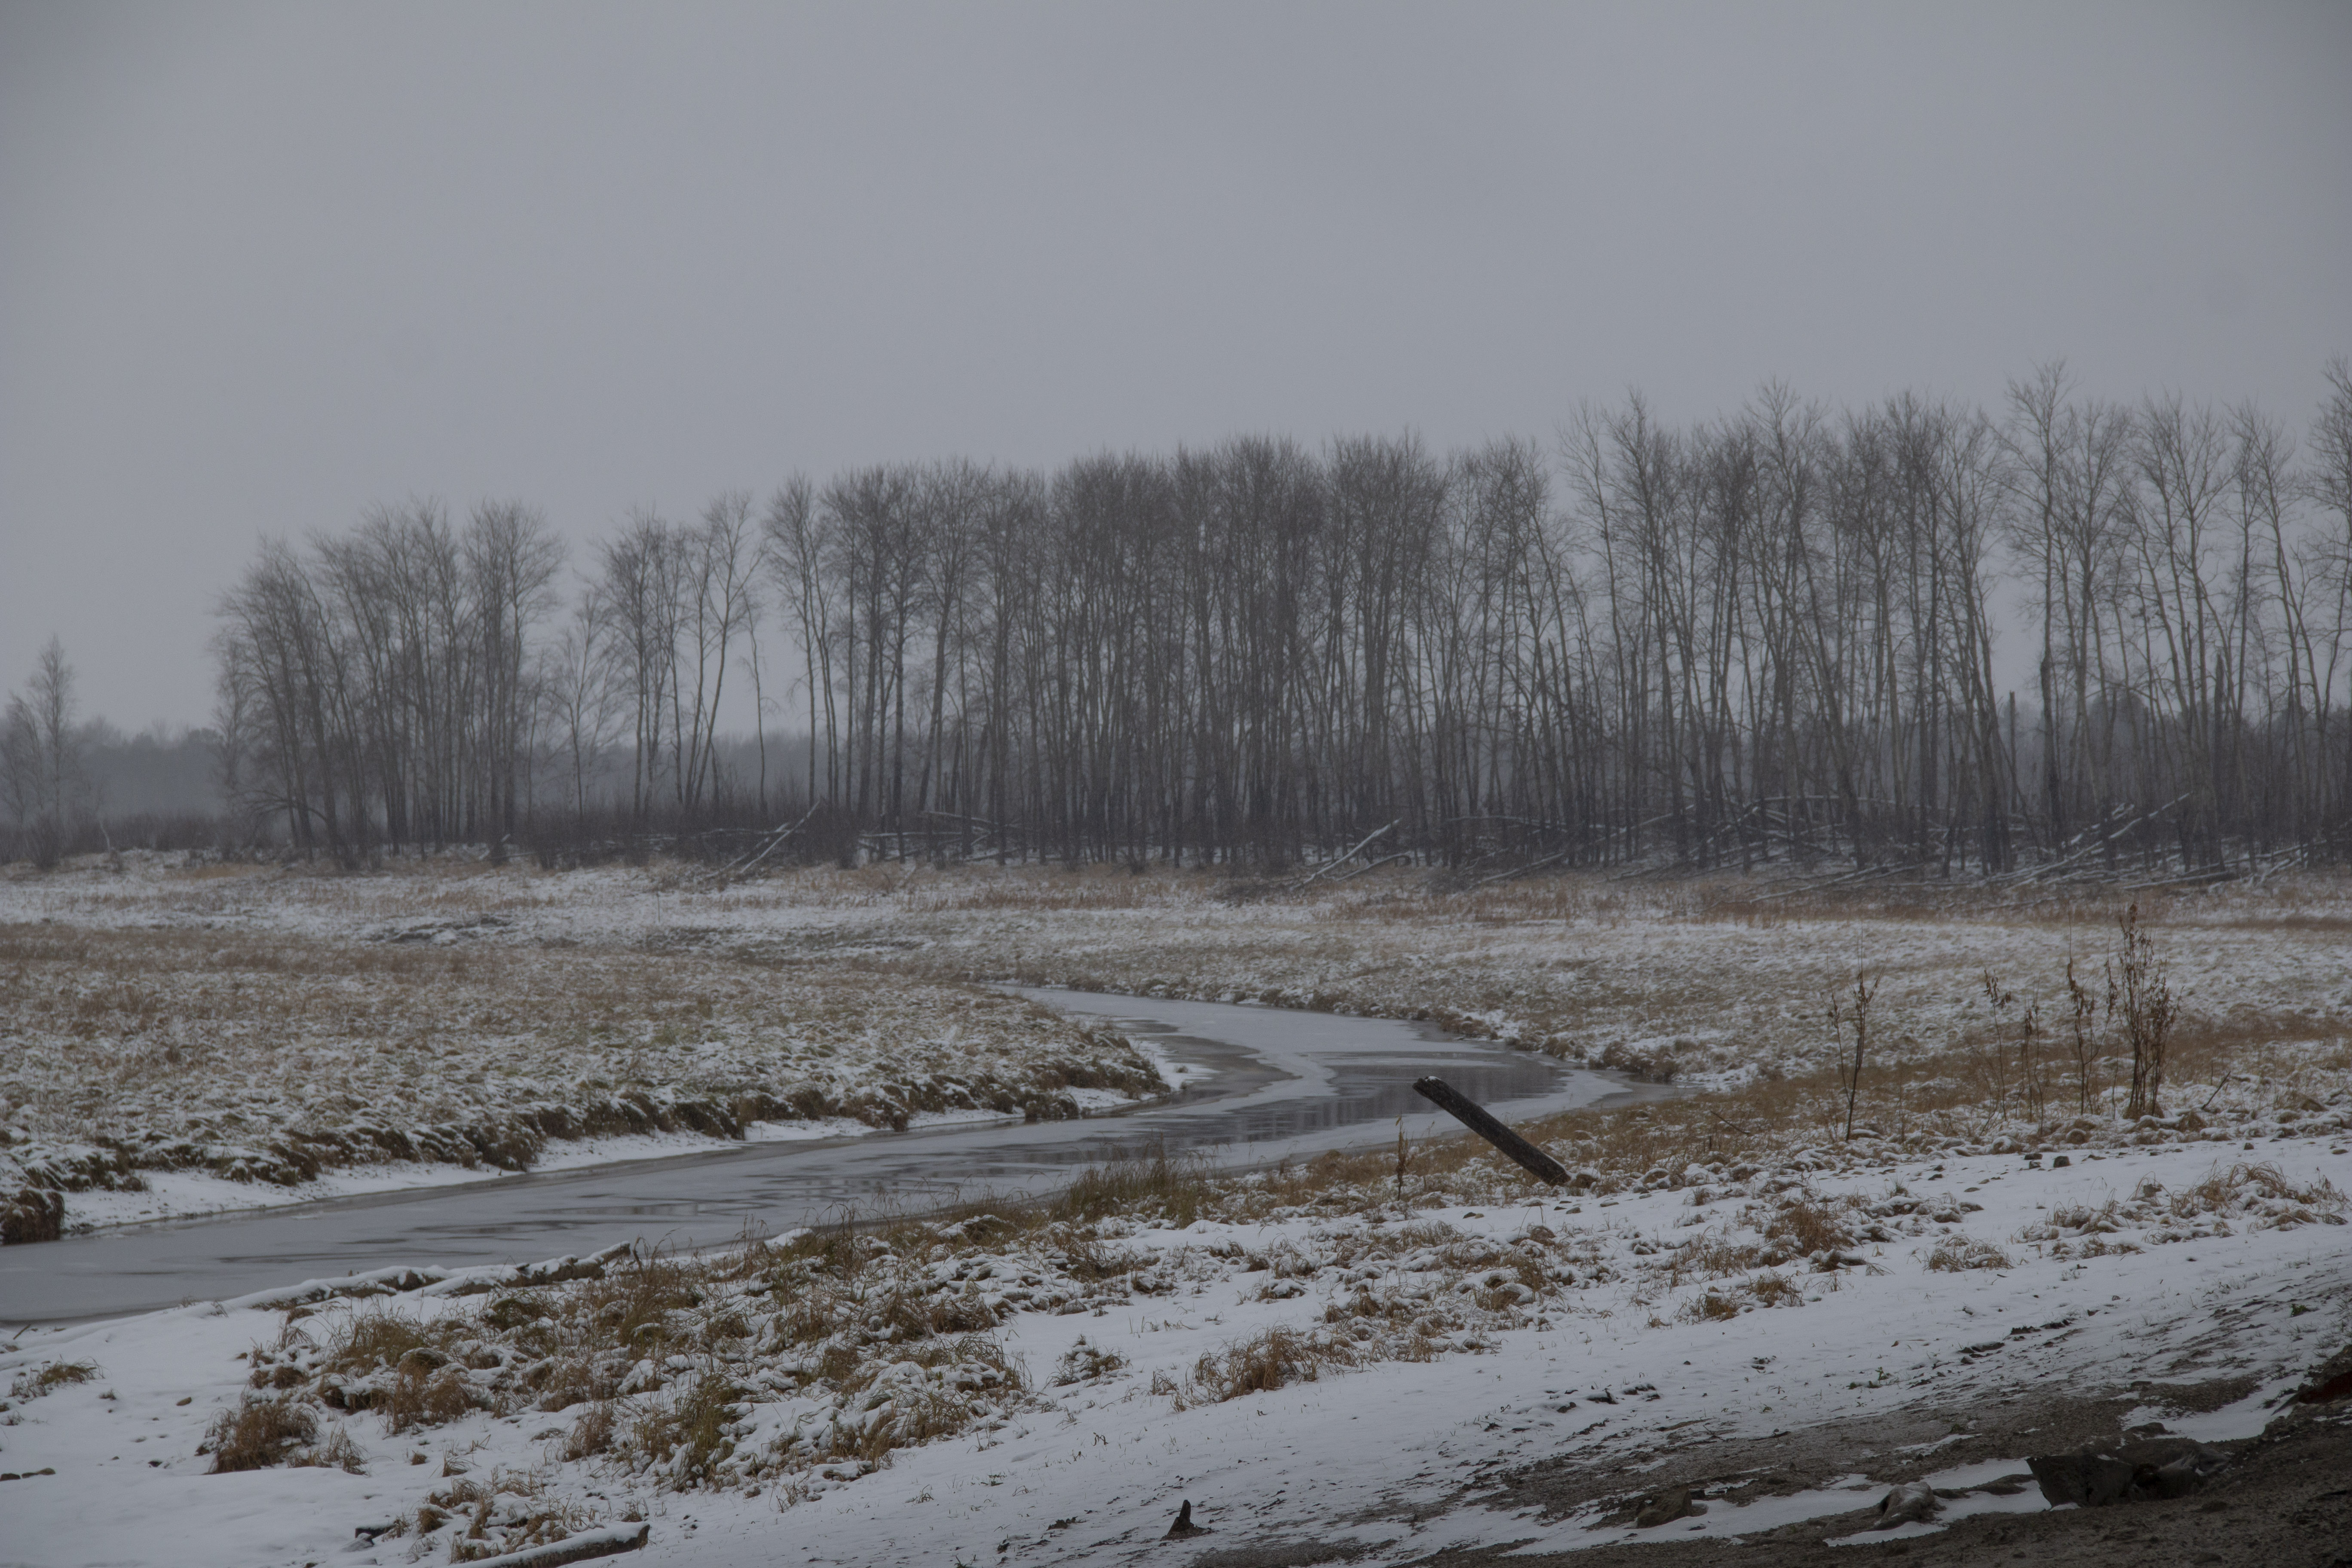
river, winter, snow, shore, cold, landscape, natural landscape, tree, freezing, natural environment, atmospheric phenomenon, sky, ice, wetland, marsh, plain, bog, plant, wildlife, floodplain, frost, forest, tundra